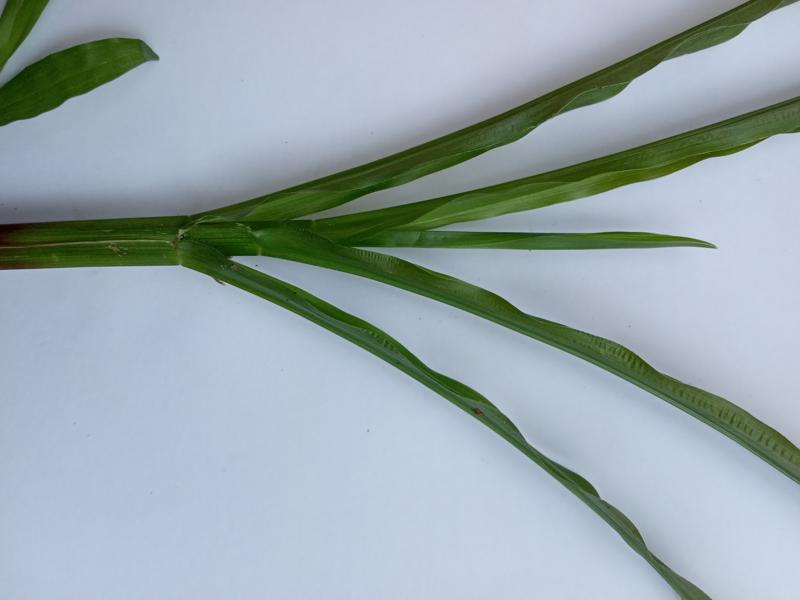
Weed species: Paspalum scrobiculatum